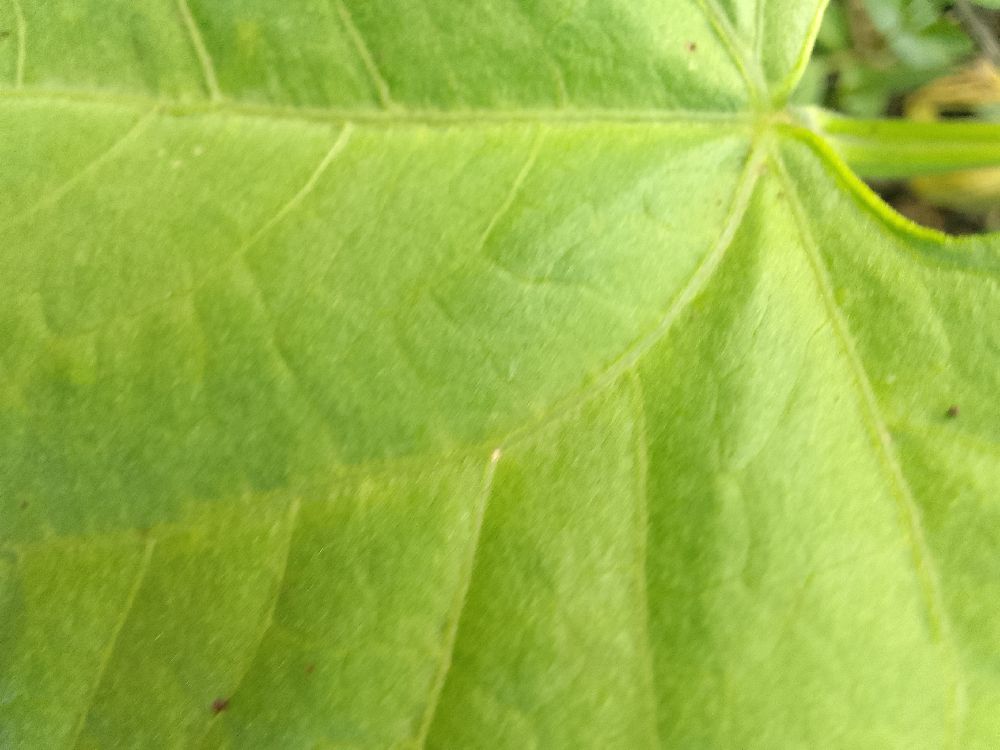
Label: healthy